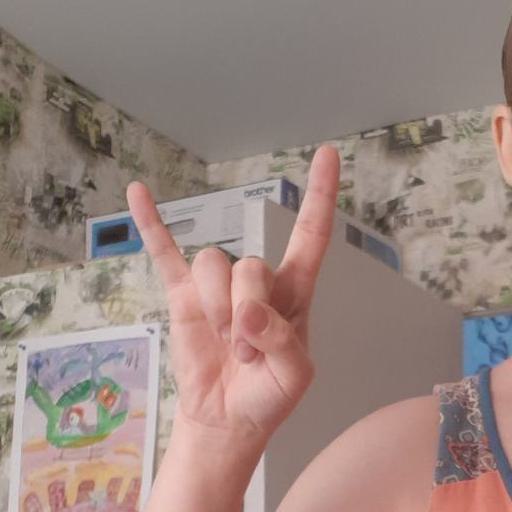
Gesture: rock